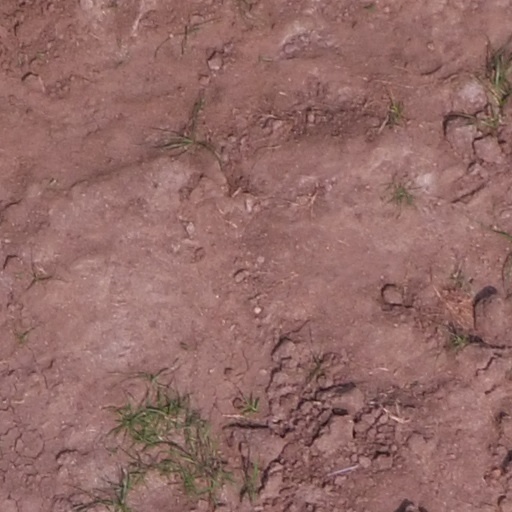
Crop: maize; corn